Foxygen

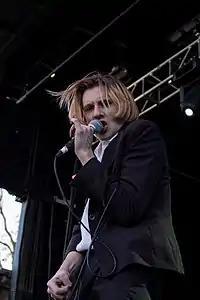
Sam France of Foxygen performing at Treefort Music Fest in March 2015

Rado and France started their band in high school when both were fourteen. After their formation in 2005, the band played experimental music; influenced by psychedelia and avant-garde. Their early music won them first place in Agoura High School's Battle of the Bands. They self-released four EPs between 2007 and 2011. In early 2011, they were 'discovered' by producer Richard Swift after handing him one of their EPs at a The Mynabirds show in New York. The group were later signed on to Jagjaguwar Records and their first studio album, "Take the Kids Off Broadway", was released by Jagjaguwar on July 24, 2012.